Abdullo Rakhimbayev

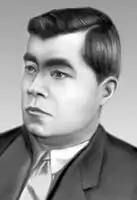

Abdullo Rahimbayevich Rakhimbayev (June 1, 1896 – May 7, 1938) also spelled Abdullo Raximboyevich Raximboyev, was an ethnic Uzbek, Tajik-born Soviet politician. He was born in Khujand in modern Tajikistan. He was a recipient of the Order of Lenin. He served on the Central Executive Committee of the Soviet Union as representative of the Tajik Soviet Socialist Republic from January 1934 to September 1937. He was arrested and executed during the Great Purge. After the death of Joseph Stalin, he was rehabilitated.